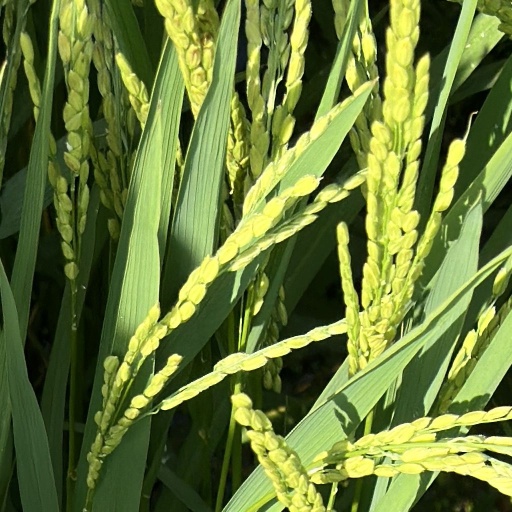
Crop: rice